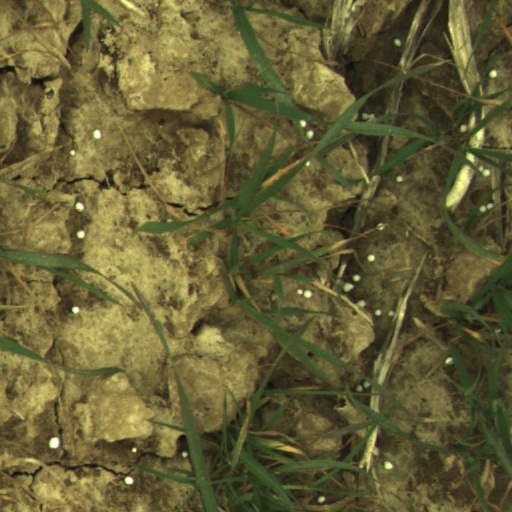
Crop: wheat